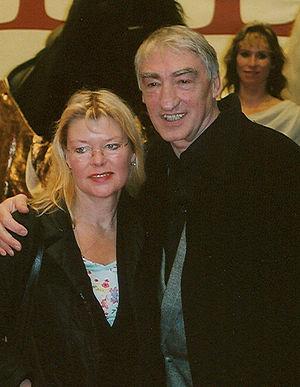
Gottfried John, né le 29 août 1942 à Berlin, en, et mort le 1ᵉʳ septembre 2014 à Utting, en, est un acteur allemand.
GoldenEye /ˈɡəʊldn̩.ɑɪ/ ou L'Œil de feu au Québec est un film d'espionnage américano-britannique réalisé par Martin Campbell et sorti en 1995. C'est le 17ᵉ opus de la saga James Bond d'EON Productions et le premier où Pierce Brosnan tient le rôle du célèbre agent fictif du MI6. À la différence des films précédents de la série, le scénario n'est pas une reprise des travaux du romancier Ian Fleming, bien que le titre GoldenEye soit inspiré de celui de son domaine à la Jamaïque. Le scénario original, conçu par Michael France, est écrit avec la collaboration postérieure de plusieurs autres auteurs. Le film raconte la lutte du MI6 contre un syndicat du crime désirant utiliser le satellite GoldenEye contre Londres afin de causer une crise financière globale.